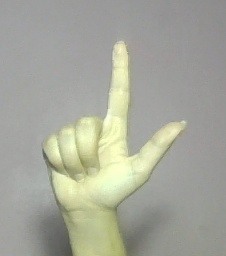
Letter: laam